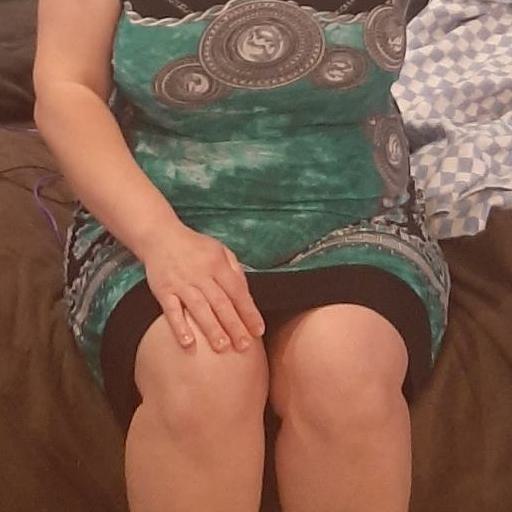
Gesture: no_gesture